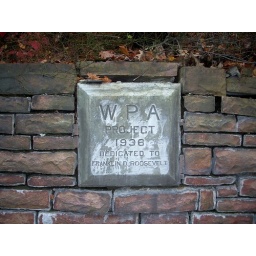
A Works Progress Administration dedication marker in a stone retaining wall built along Union and Main Street, Laflin, PA.